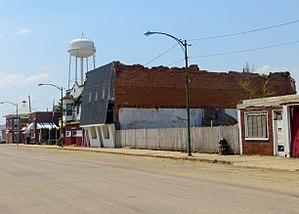
Neponset est un village du comté de Bureau dans l'Illinois, aux États-Unis. Il est incorporé le 16 janvier 1883.